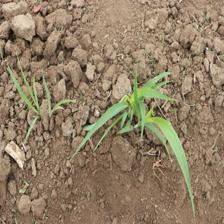
Label: Sorghum